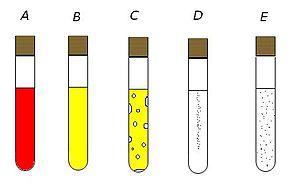
Le Mannitol-Mobilité-Nitrate est un milieu de culture caractérisé par l'utilisation de mannitol et de Nitrate et permet la mise en évidence de la mobilité bactérienne, il permet aussi de voir le métabolisme énergétique des bactéries.